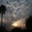
Label: cloud